Uriah Heep (David Copperfield)

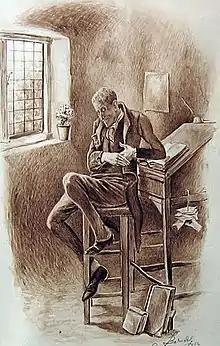
Drawing by Fred Barnard

Uriah Heep is a fictional character created by Charles Dickens in his 1850 novel "David Copperfield". Heep is the primary antagonist during the second part of the novel. His character is notable for his sycophancy.